Alicia Gogîrlă

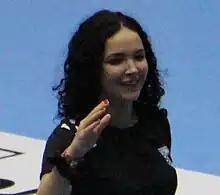

Alicia Maria Gogîrlă (born 17 January 2003) is a Romanian handball player for CSM București.